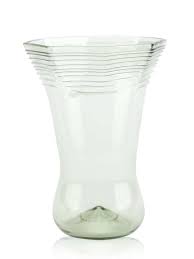
Waste category: glass